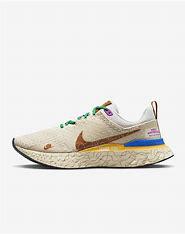
Brand: Nike
Model: React Infinity Run Flyknit 3